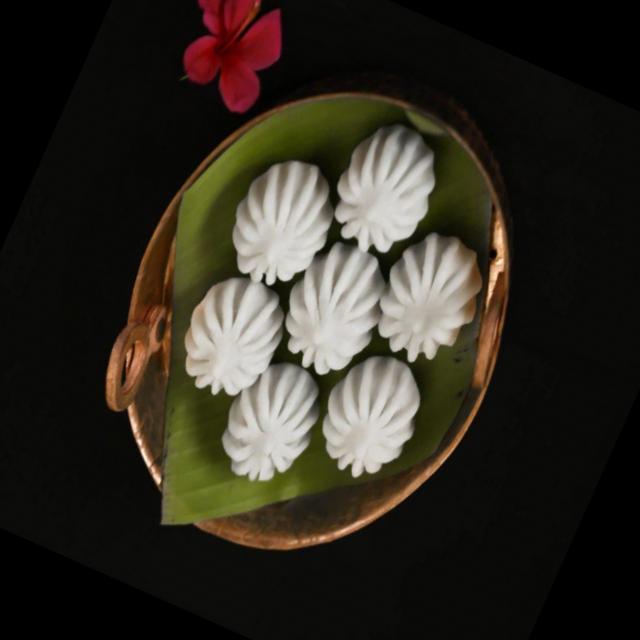
Dish: modak